Devil Daggers

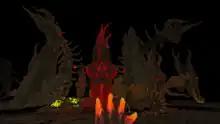

"Devil Daggers" is a shooter video game with gameplay experienced from a first-person perspective. The goal of the game is to kill demonic enemies and survive for as long as possible. "Devil Daggers" opens with the player character standing in a shadowy room; in front of them is a floating dagger illuminated by a spotlight. Upon retrieving the dagger, the player is transported to a flat, floating platform arena cloaked in darkness. In the arena, demonic enemies begin spawning. Initially, a series of tentacled, towering creatures spawn and start releasing swarms of flying skulls that pursue the player. As time progresses, more exotic creatures that pose a greater threat and exhibit different behaviour begin to appear. Each enemy makes a unique and continuous noise, so that the player is able to recognise what type of enemy is approaching them.